Pete Muldoon

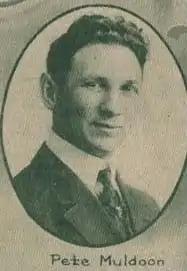
Muldoon with the Seattle Metropolitans

In 1919, the Metropolitans made it to the finals for the second time in three years, this time against the Montreal Canadiens. The series was to have been a five-game series, but the fourth game ended in a scoreless draw. However, local health officials called off the deciding sixth game just hours before it was due to start when several players on both teams were stricken by Spanish flu. With virtually his entire team either hospitalized or confined to bed and efforts to find replacements vetoed by the PCHA, Canadiens owner George Kennedy announced he was forfeiting the game—and the Cup—to Seattle. However, Muldoon felt it would be unsportsmanlike to accept what would have been his second Cup, seeing as it would have been at the expense of a team decimated by illness. Seattle lost in the Stanley Cup Finals the next year against the Ottawa Senators.